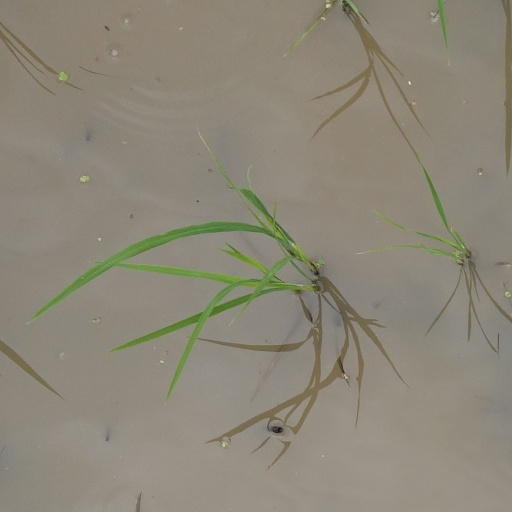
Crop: rice